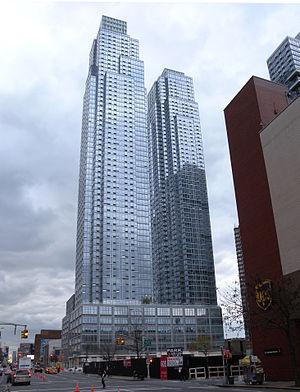
Les Silver Towers sont deux tours jumelles résidentielles situées à Manhattan à New York aux États-Unis. Elles ont été terminées en 2009.